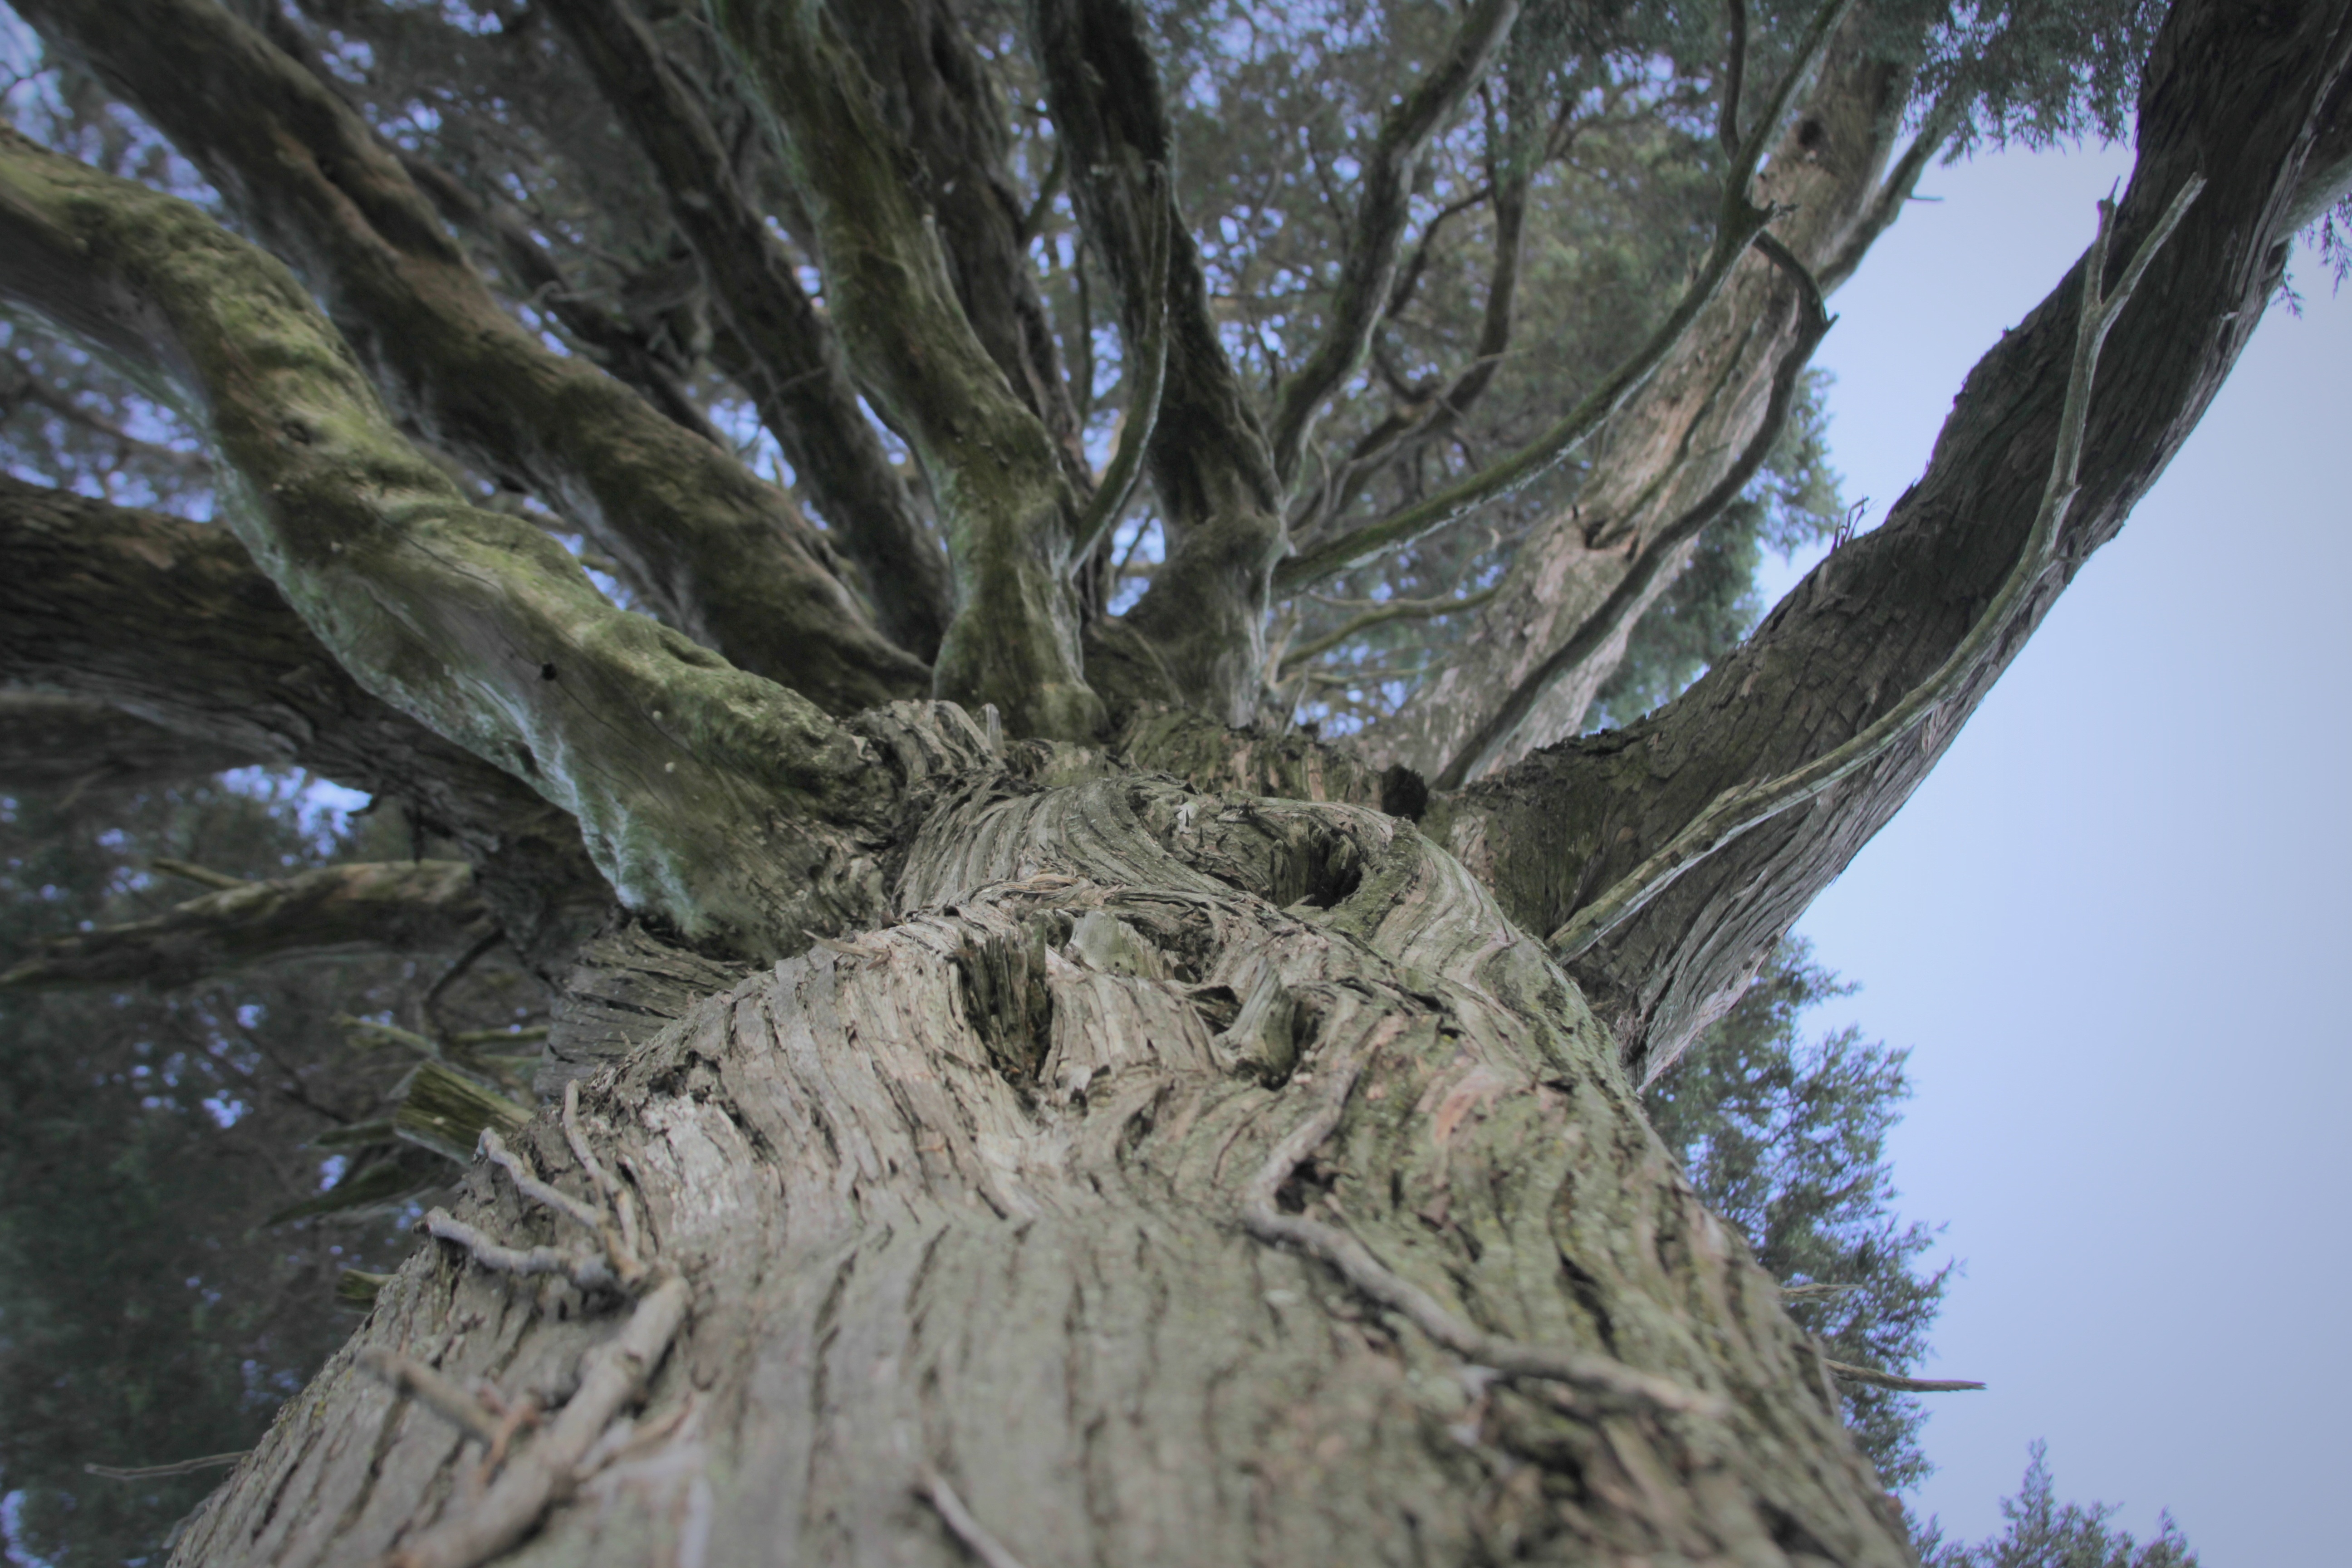
tree, nature, branch, light, plant, sky, leaf, flower, trunk, botany, flora, beautiful, flowering plant, plant stem, woody plant, land plant